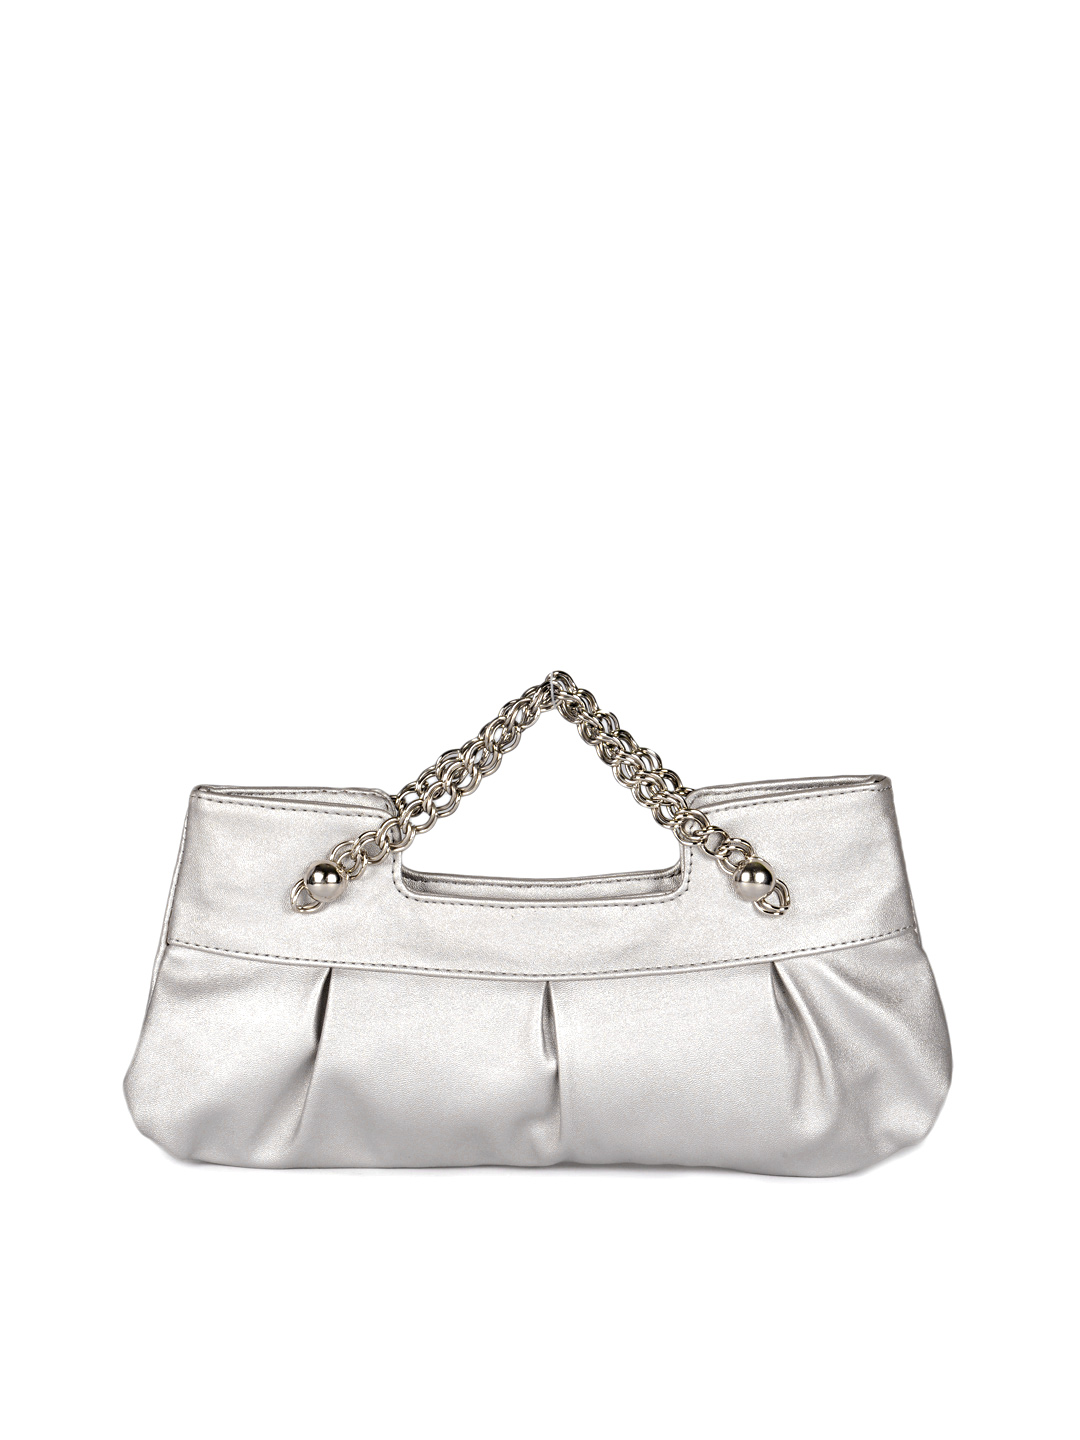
Baggit Women Silver Clutch
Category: Accessories / Bags / Clutches
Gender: Women
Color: Silver
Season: Fall 2012
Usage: Casual